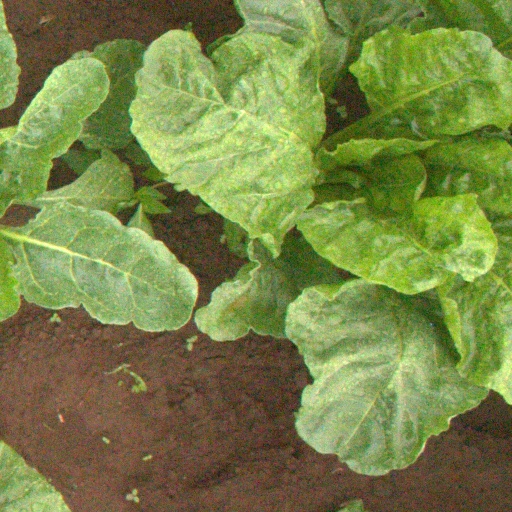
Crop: sugar beet